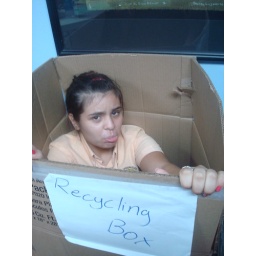
Don't kick the baby. Or put it in the recycling box. She's neither paper nor plastic nor glass.